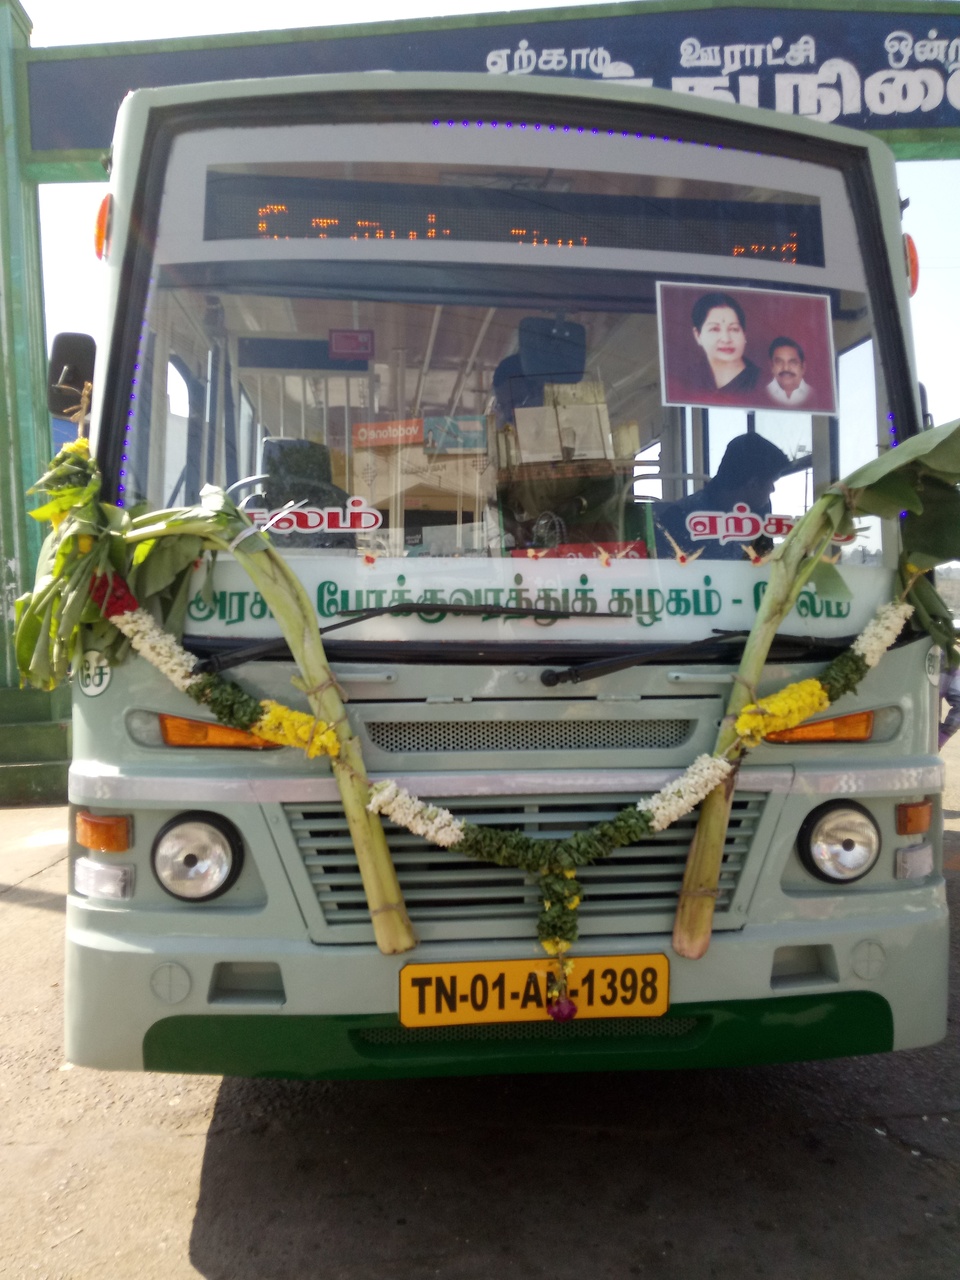
Small bus in Yercaud.